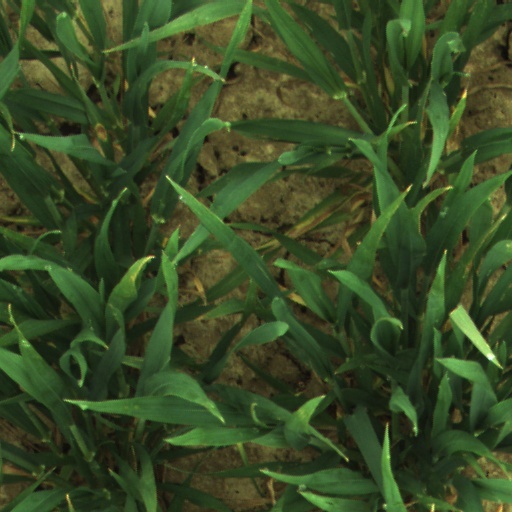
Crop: wheat